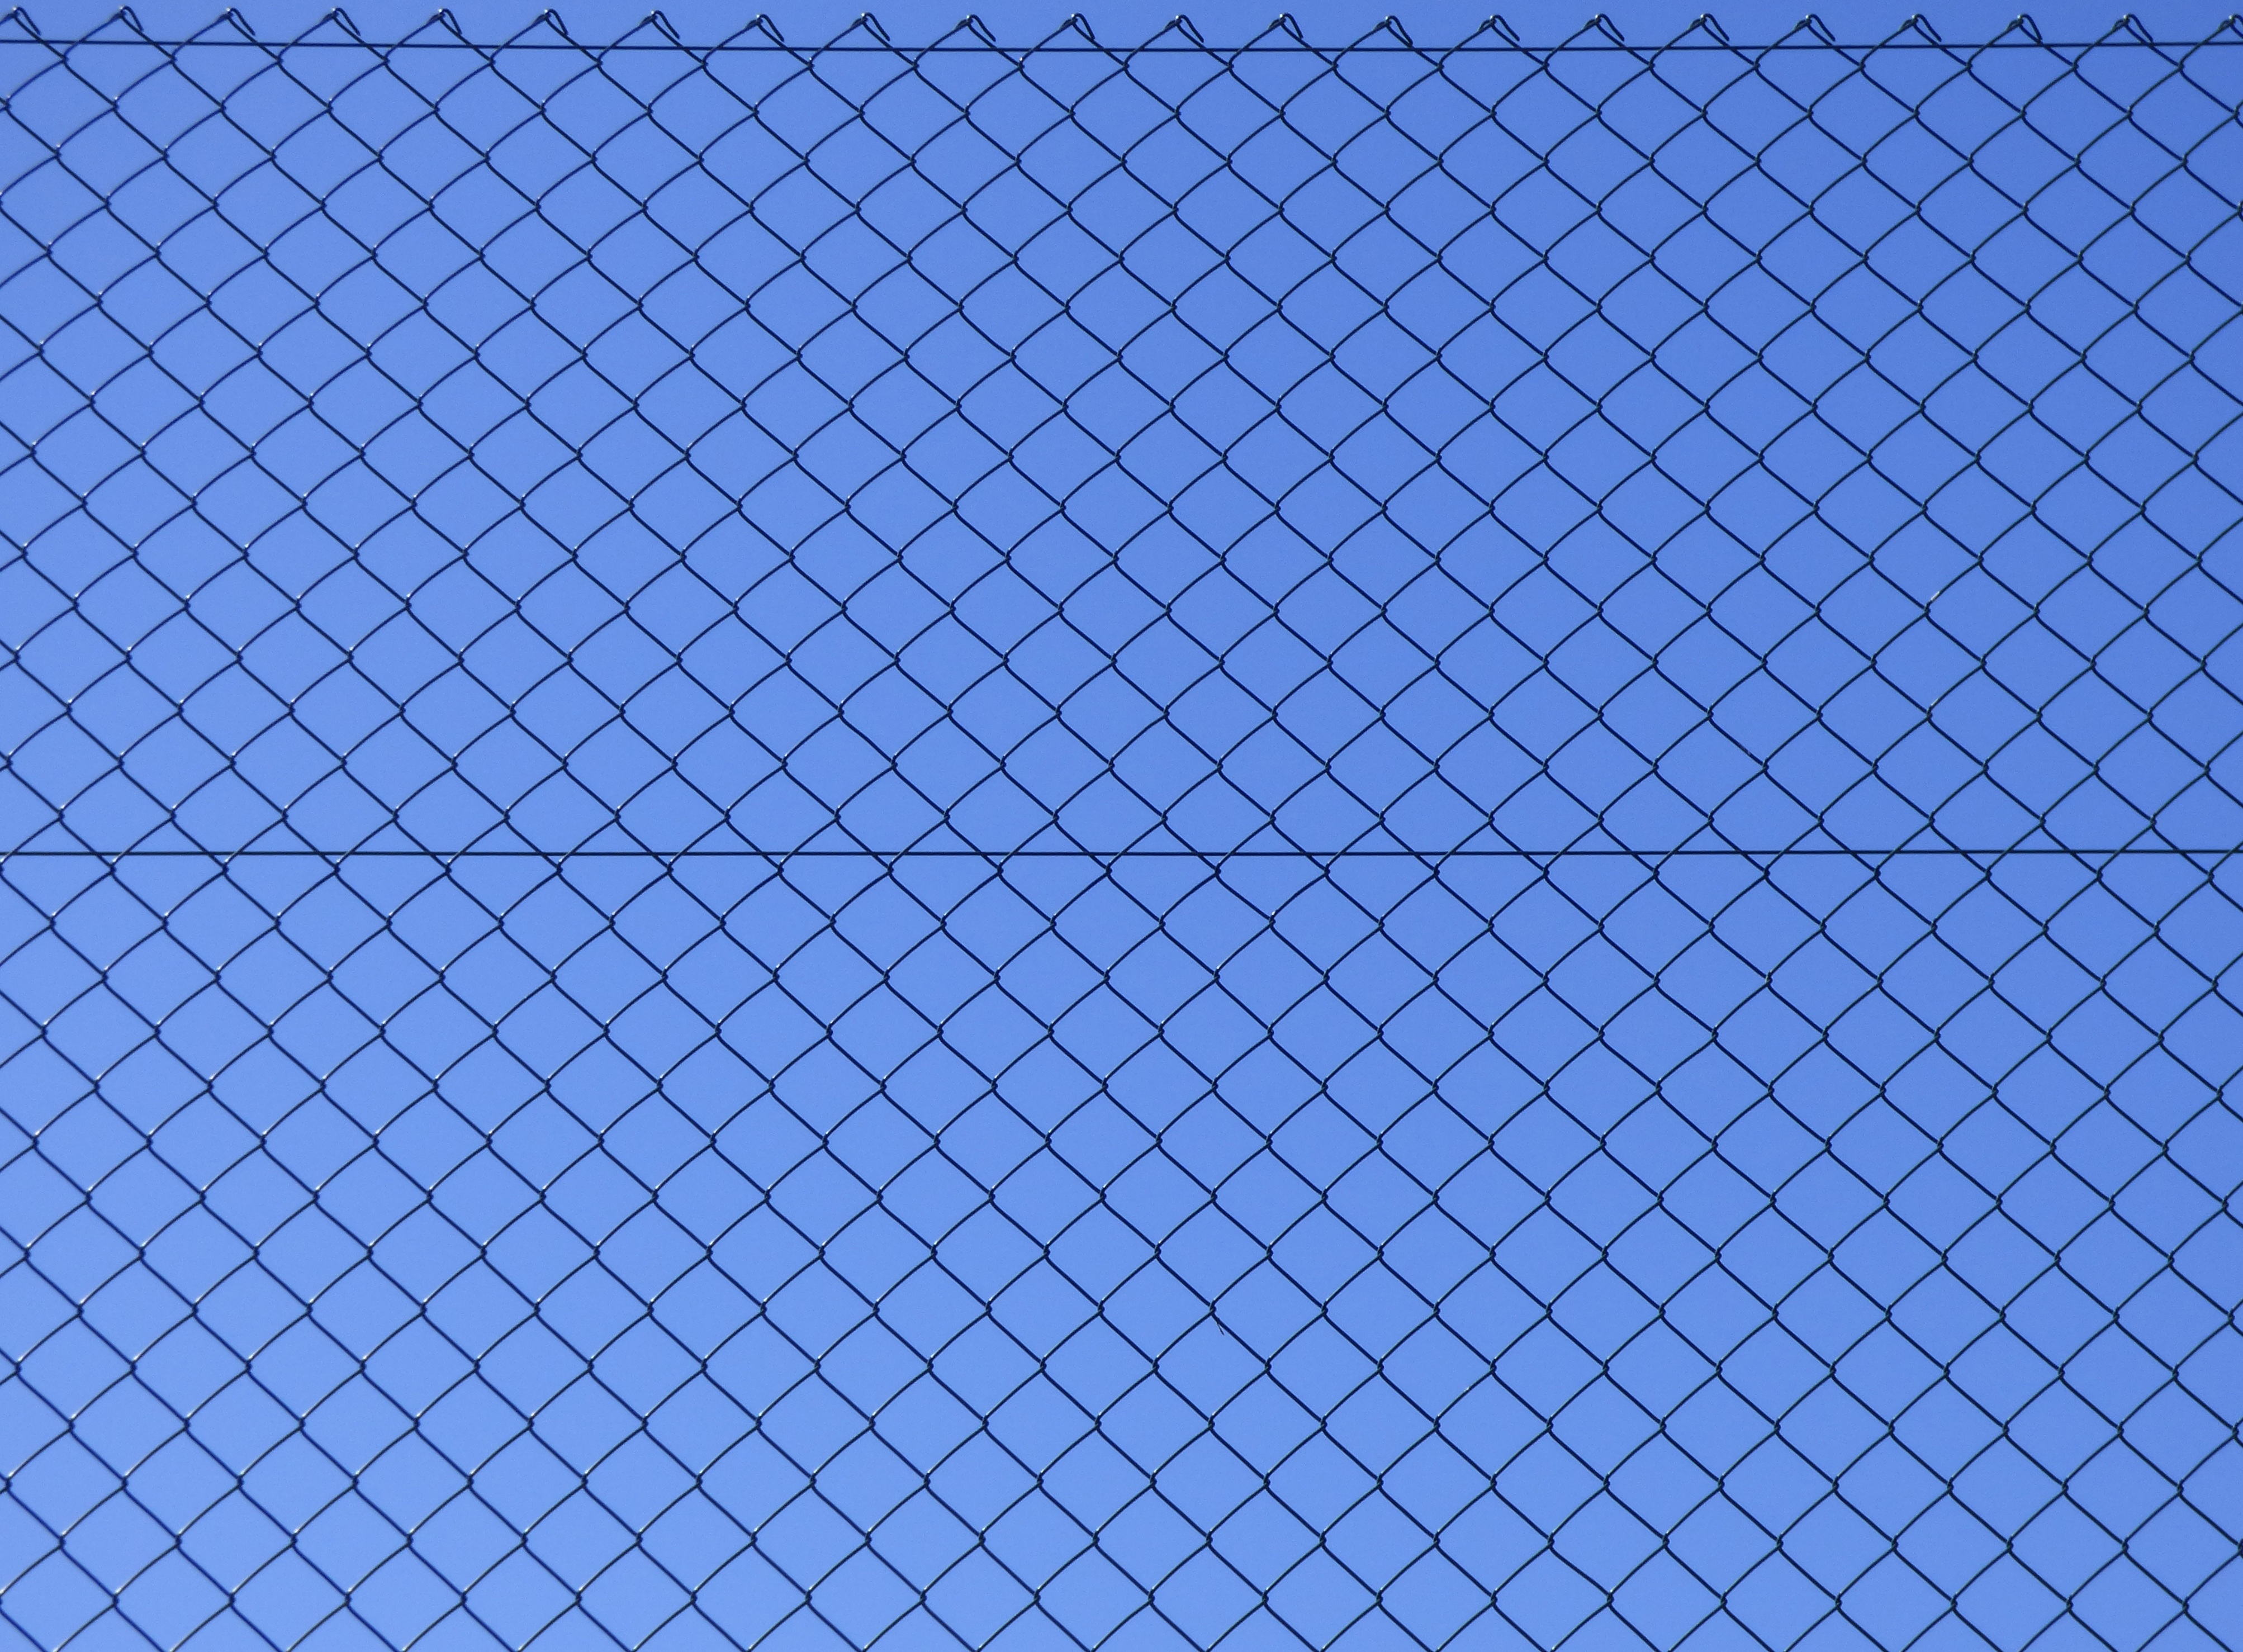
fence, texture, floor, pattern, line, close, material, circle, design, net, symmetry, mesh, wired, grating, flooring